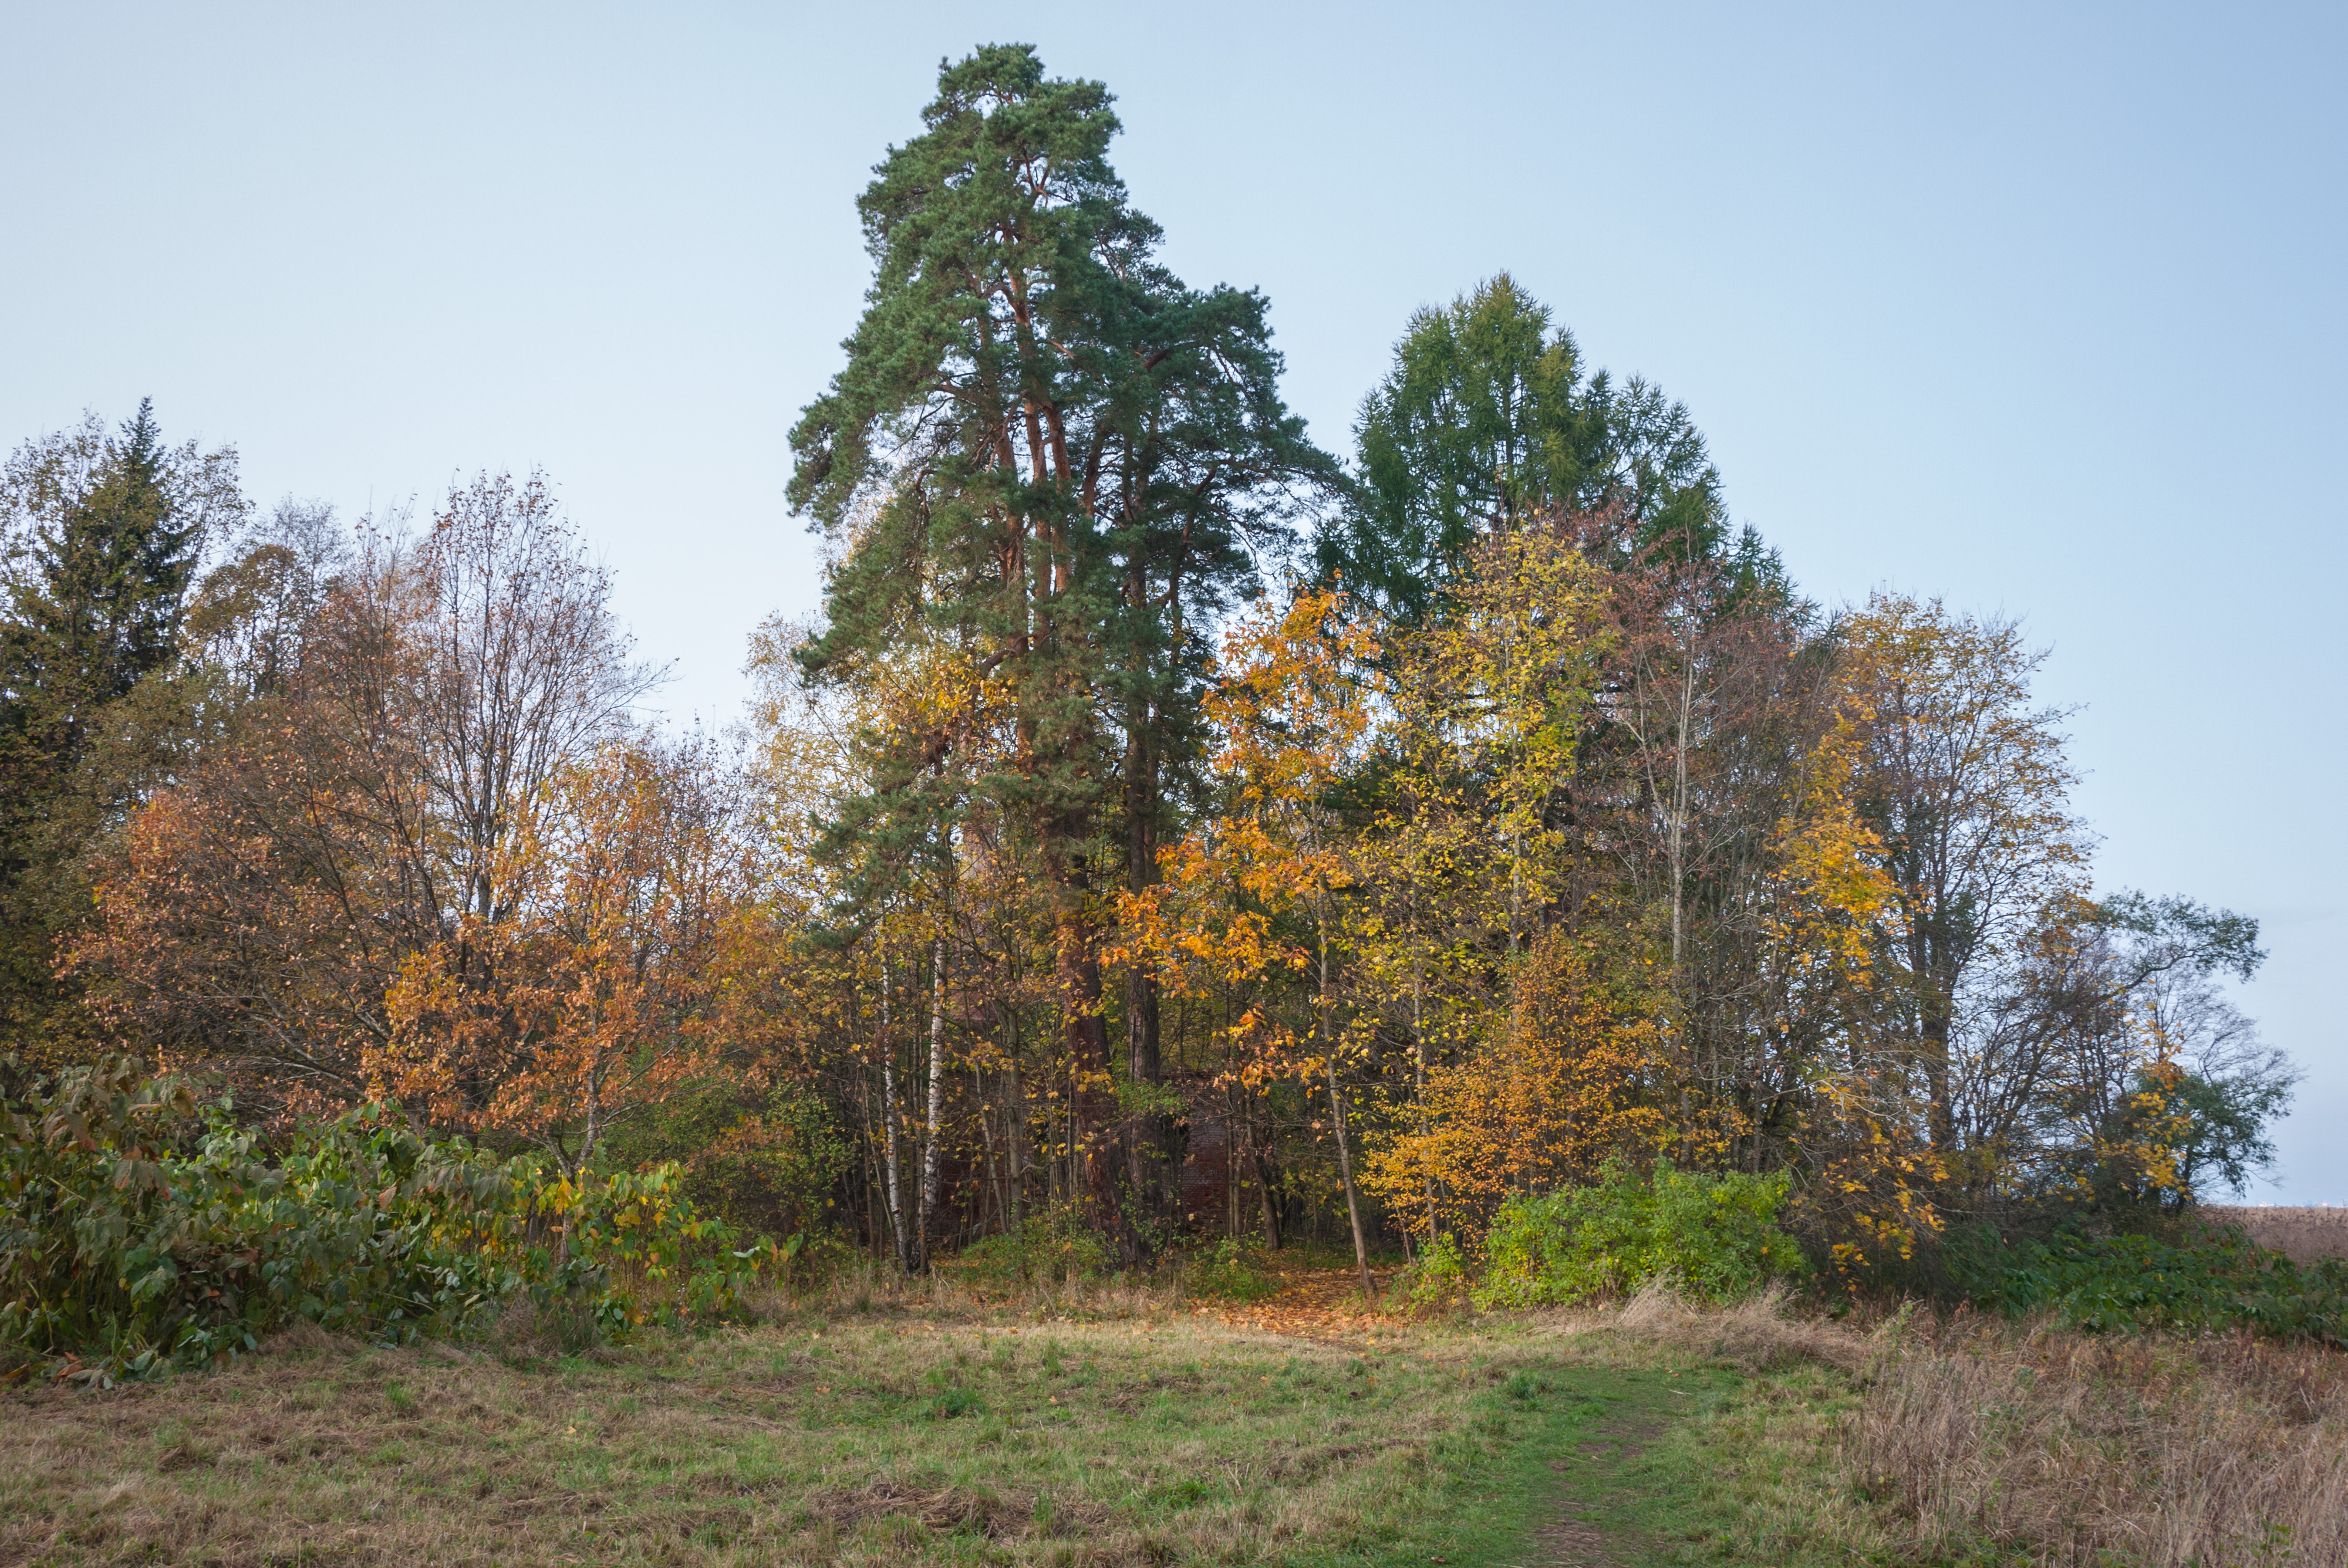
image, tree, natural landscape, woody plant, leaf, natural environment, vegetation, plant, biome, nature reserve, temperate broadleaf and mixed forest, American larch, autumn, sky, forest, larch, grass, Northern hardwood forest, grove, deciduous, plant community, conifer, pine family, woodland, birch, tropical and subtropical coniferous forests, temperate coniferous forest, land lot, shrubland, landscape, birch family